Chhatri

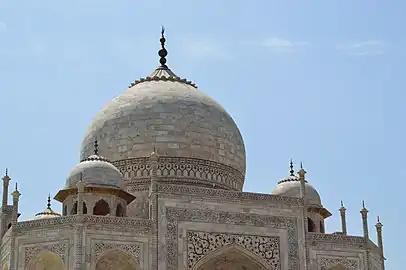
Dome-Shaped Chhatris Spires on the Taj Mahal.

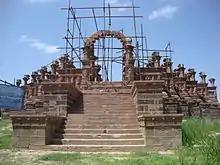
Rao Lakhaji Chhatri Bhuj

Chhatri can also be found in the outskirts of Bhuj city belonging mainly to Jadeja rulers of Kutch. The chhatri of Rao Lakhpatji is very famous for its intricate designs & carvings. Most of them but have been destroyed in the 2001 Gujarat earthquake. The restoration work is going on.